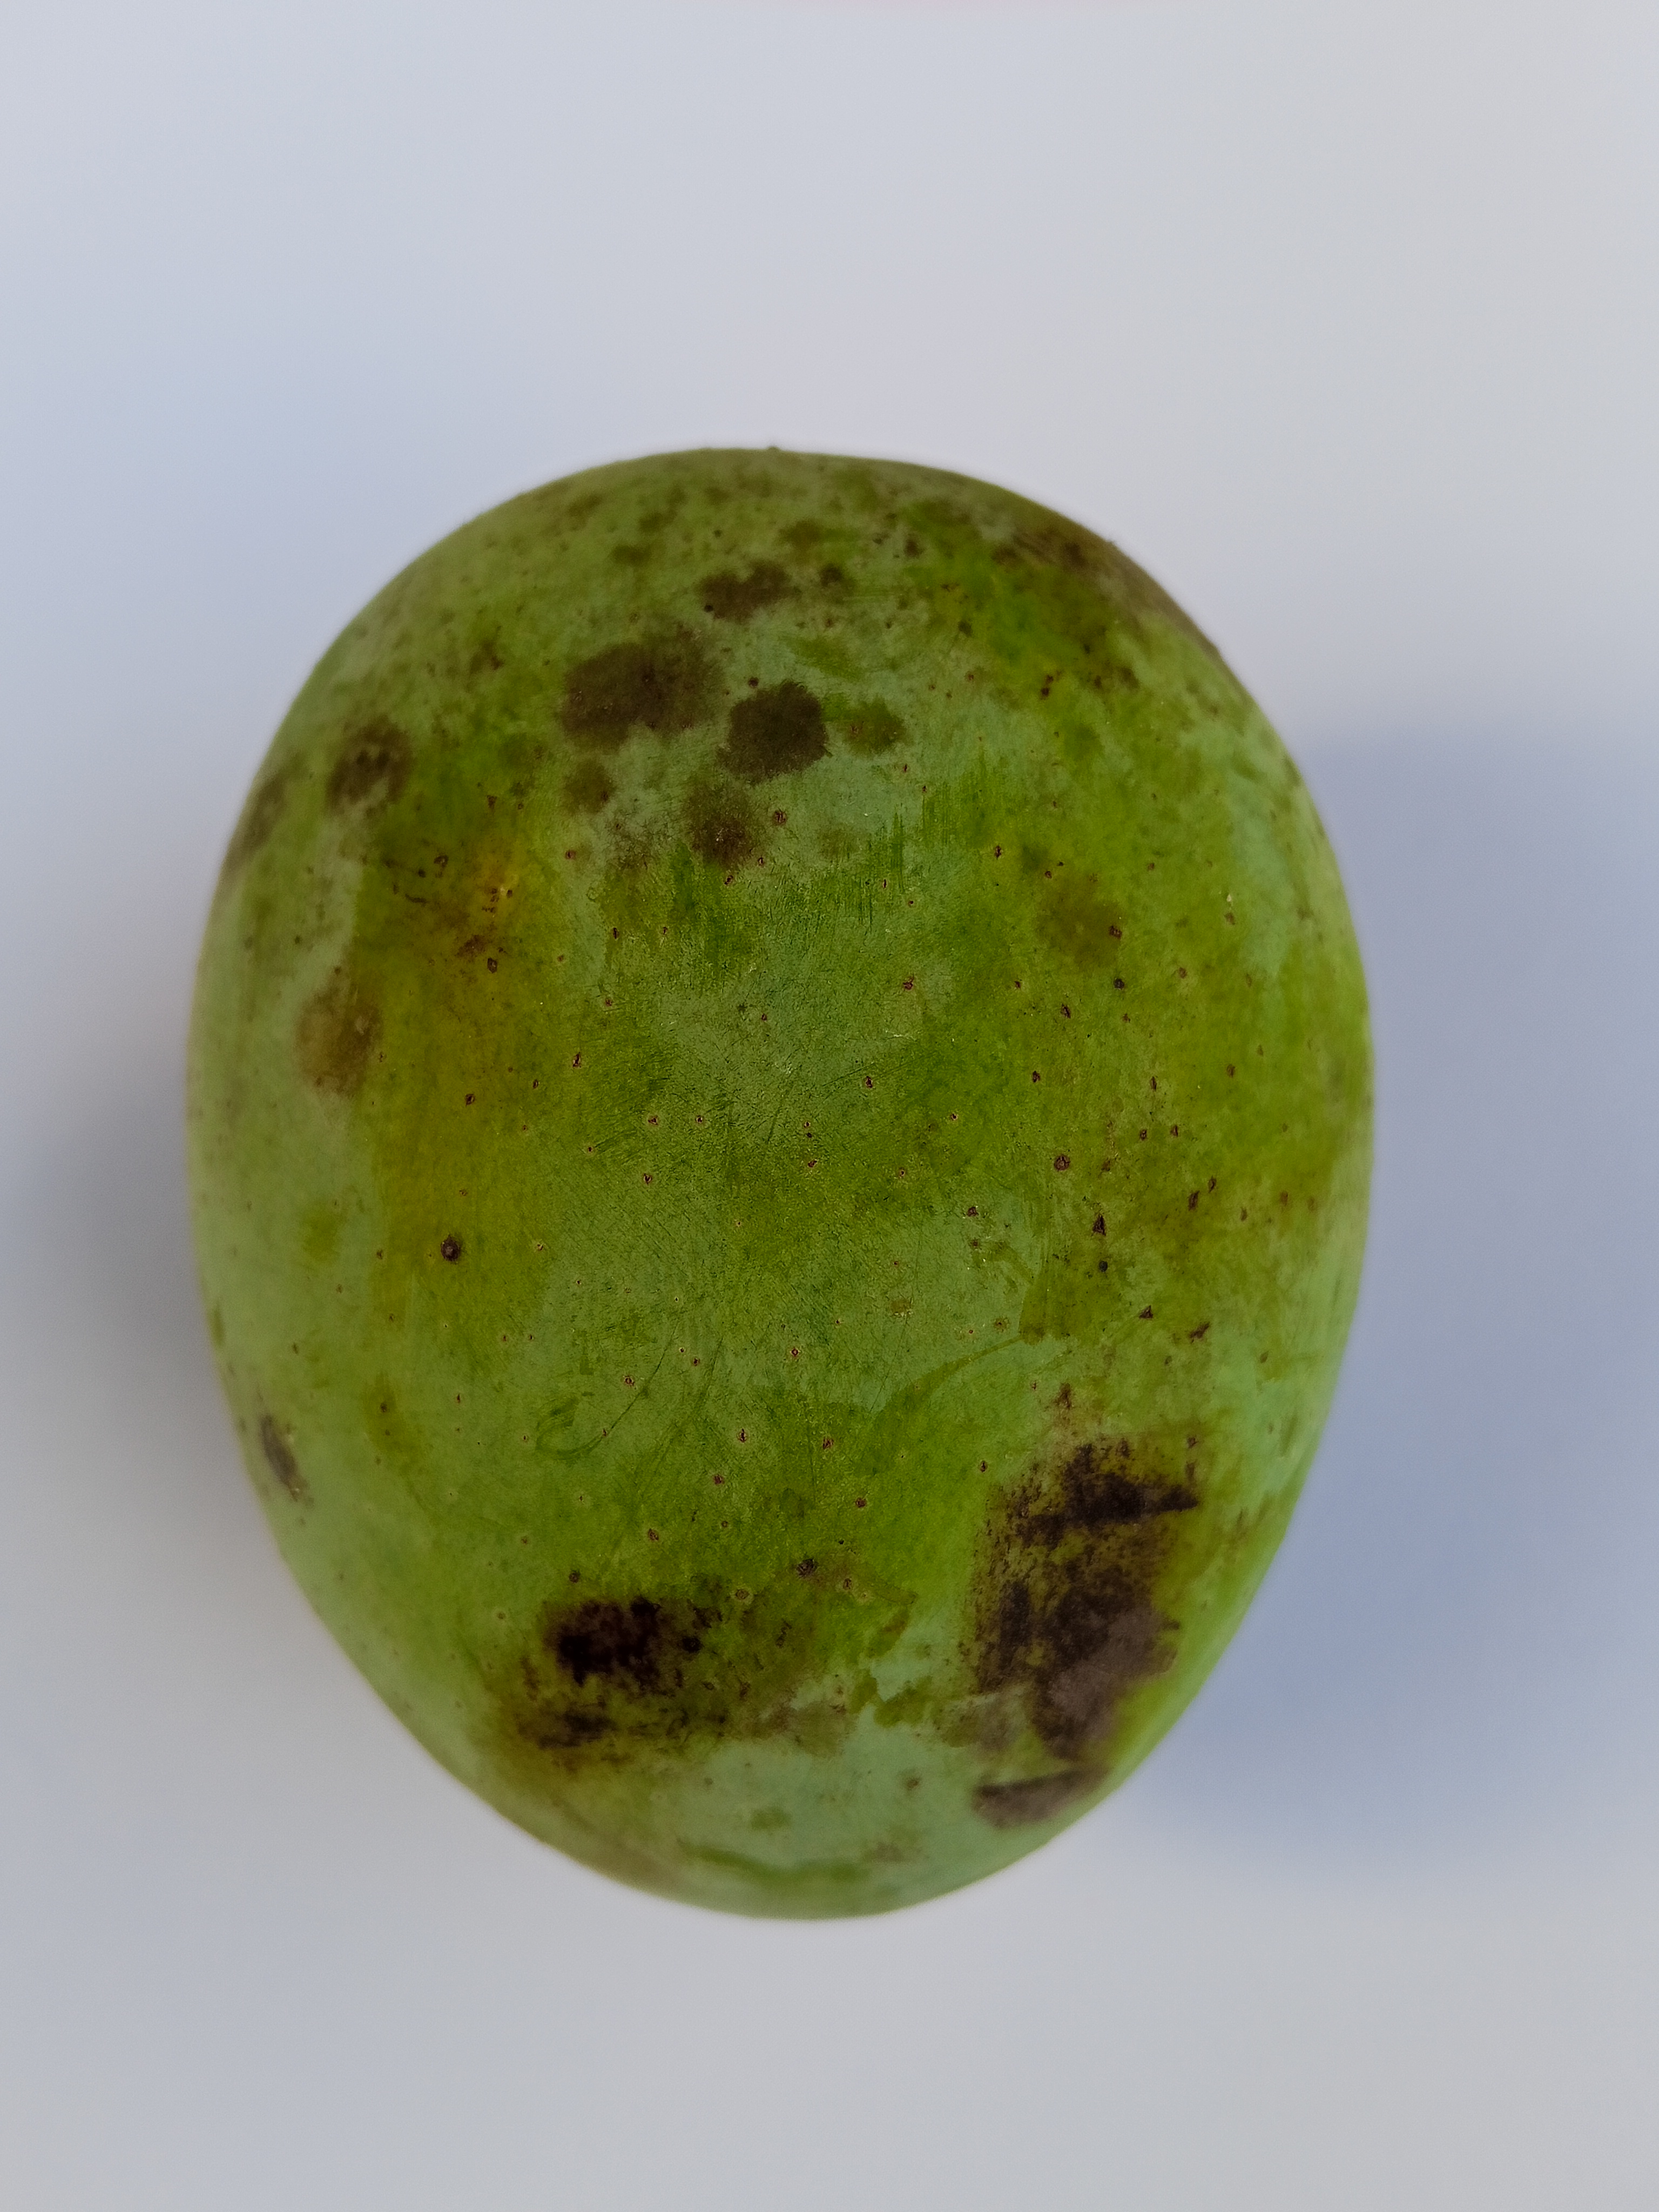
Mango variety: Langra